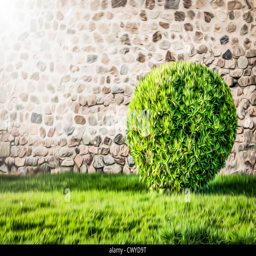
wall made of big stones in rural style as background .